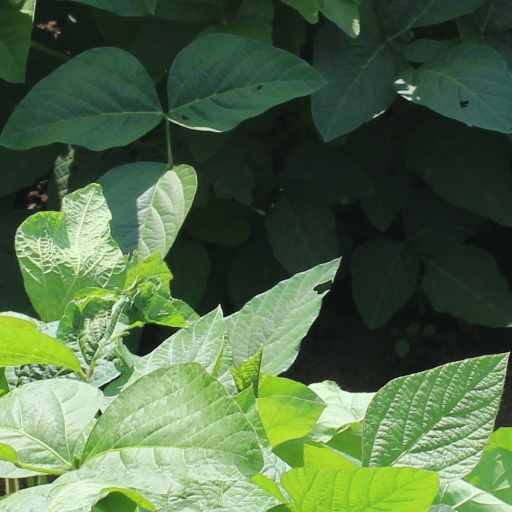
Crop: soybean